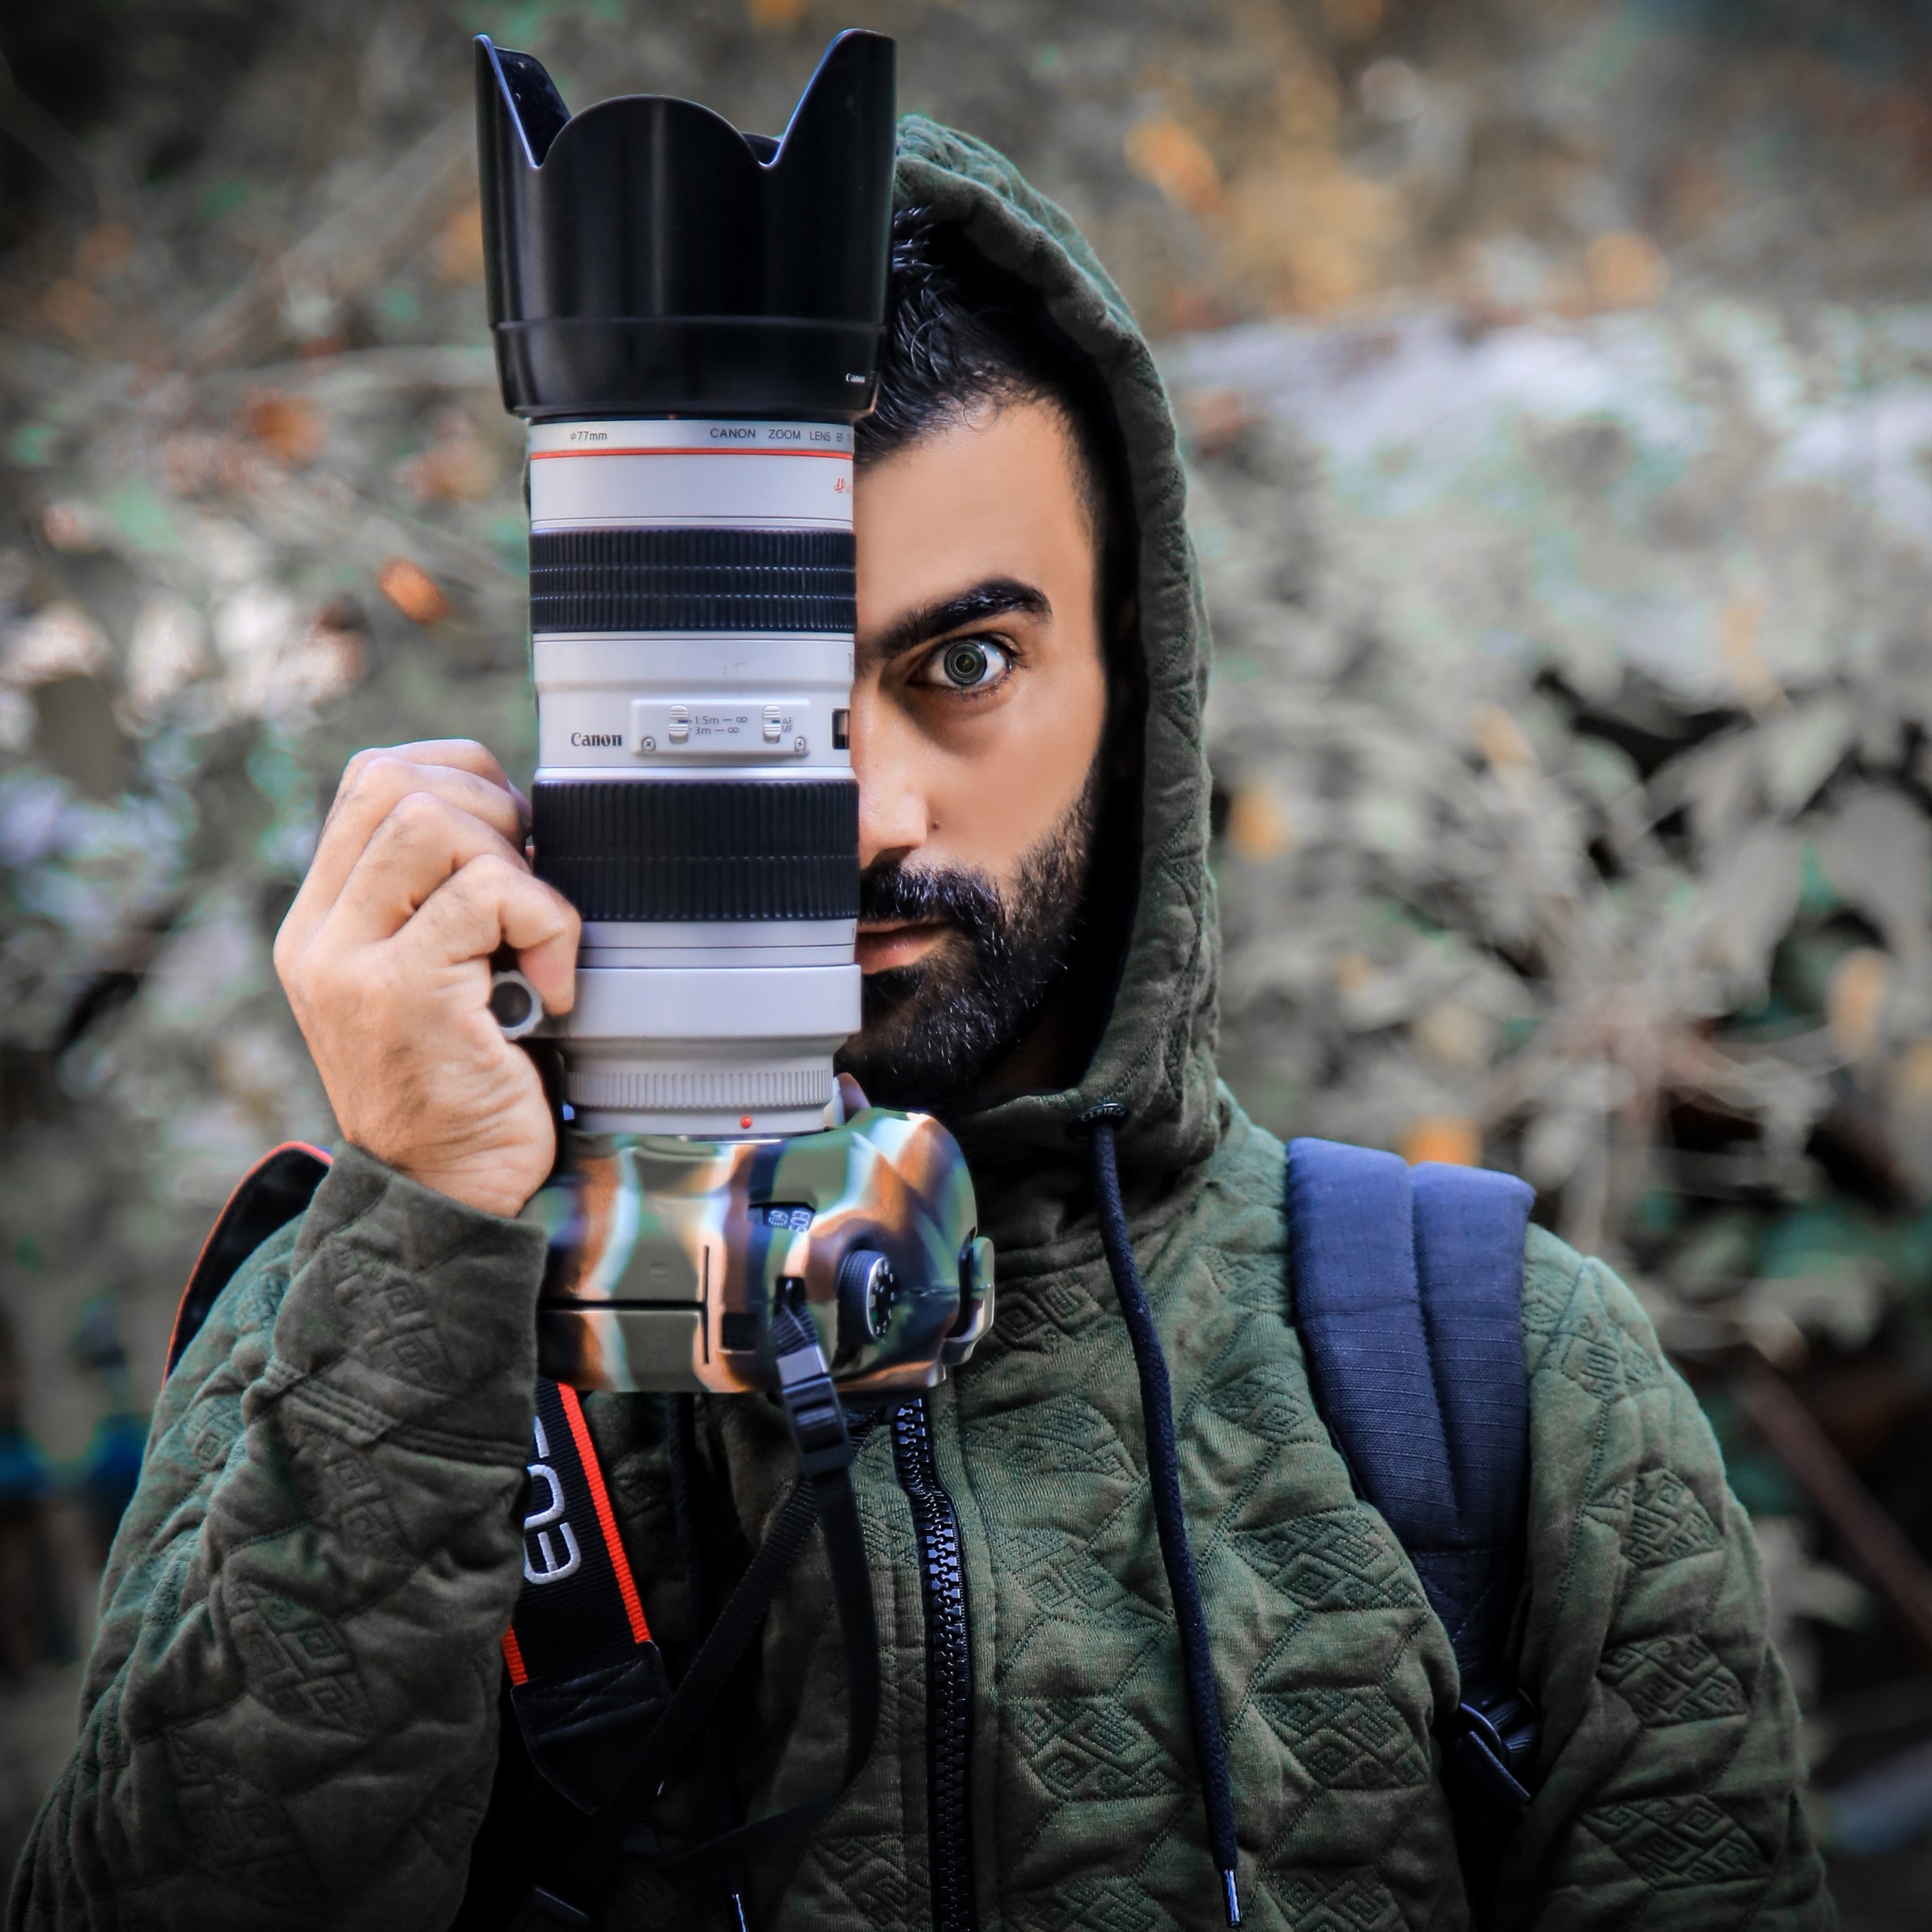
product